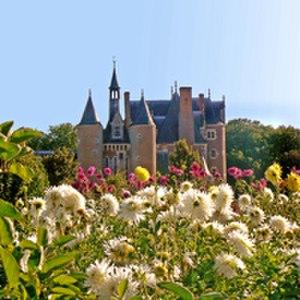
Le Château du Moulin est un château médiéval de briques rouges qui abrite le Conservatoire de la fraise, spécialité solognotte.
Connu pour son patrimoine, le Loir-et-Cher a vu son rayonnement touristique grandir avec l'inscription par l'Unesco du Val de Loire au patrimoine mondial de l'humanité, au titre des paysages culturels. Vingt-six communes de Loir-et-Cher sont concernées par ce classement. Avec cet environnement et ce patrimoine, le tourisme est une activité majeure en Loir-et-Cher. Le Conseil départemental participe activement au développement des activités touristiques. La destination touristique de Loir-et-Cher porte aujourd’hui le nom de Cœur Val de Loire.